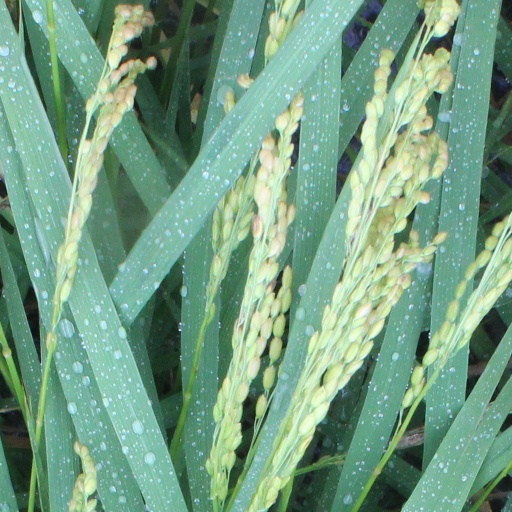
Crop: rice